Iglesia de San Francisco de Asis

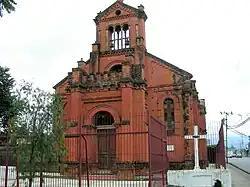
Iglesia de Ladrillo

Iglesia de San Francisco de Asis is a Roman Catholic church in San Francisco District, Goicoechea canton, San José, Costa Rica. It is dedicated to Saint Francis of Assisi.